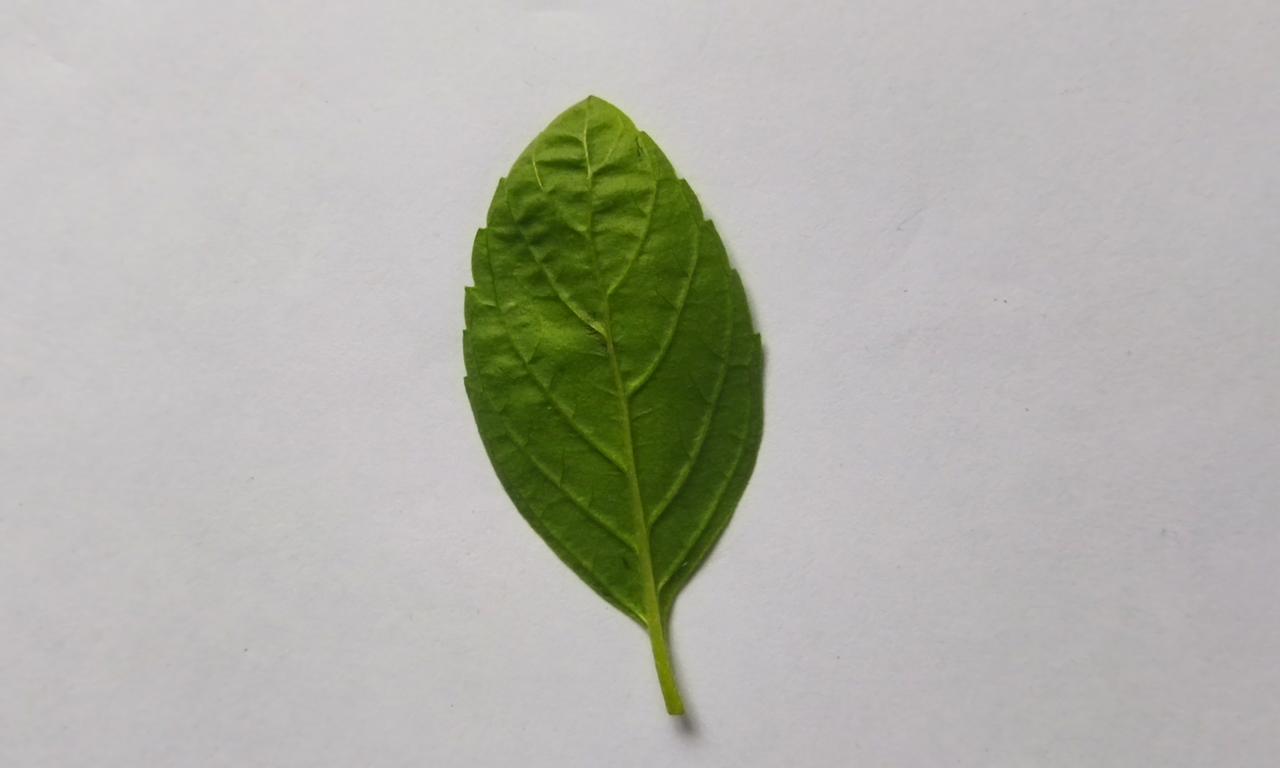
Label: Fresh